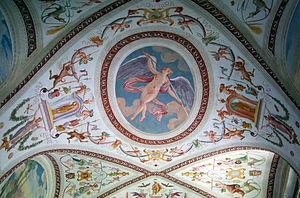
Villa Foscari dit «
La villa Foscari, également appelée « La Malcontenta », est une villa veneta sise près de Mira, en Vénétie, conçue par l'architecte Andrea Palladio.
L'Art grotesque comprend des motifs d’ornementation peints, dessinés ou sculptés reproduisant des sujets de caractères bizarres ou formant des enroulements de feuillages en guise de colonnes dans l’entrelacement desquels apparaissent des figures extravagantes comme les mascarons, des personnages ou des animaux fantastiques ; cet ensemble porte le nom d'architecture illusionniste.